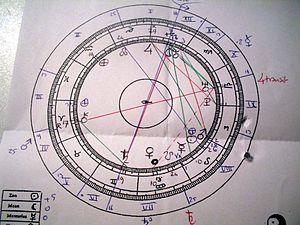
La pratique de l'astrologie repose sur l'interprétation de la « carte du ciel » calculée pour un événement quelconque, le plus souvent celui de la naissance d'une personne ou pour un moment marquant de son existence. Cette carte du ciel n'est qu'un schéma représentant la disposition des astres dans les signes du zodiaque ainsi que leurs relations, le tout se superposant à l'ensemble des maisons astrologiques.
L’astrologie indienne est un système astrologique issu des Vedas. Bien que la structure générale de ce système soit similaire à celui que l'on trouve en Occident, cette astrologie étant fondée sur l'Ayanamsha (décalage dû à la précession des équinoxes), tous les signes du zodiaque, par exemple, sont donc décalés. Elle fait partie des Védangas: les six arts et sciences auxiliaires de l'hindouisme, liés aux Védas.